Mean Dog Blues

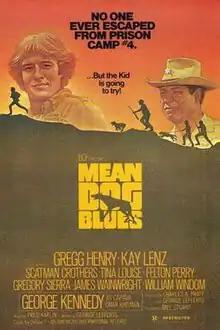

Mean Dog Blues is a 1978 American drama film directed by Mel Stuart. It stars Gregg Henry and Kay Lenz.